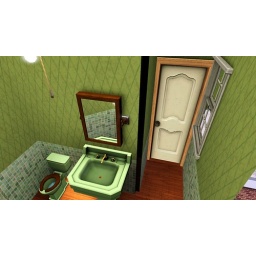
Carpenter Gothic 2 bedroom starter home for the Sims 3 by socalkdl.